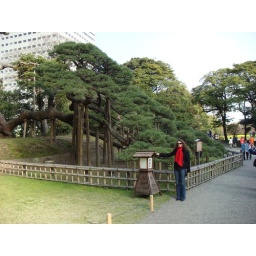
This pine tree in Tokyo's Rikyu Imperial Gift Garden is reportedly 300-years old